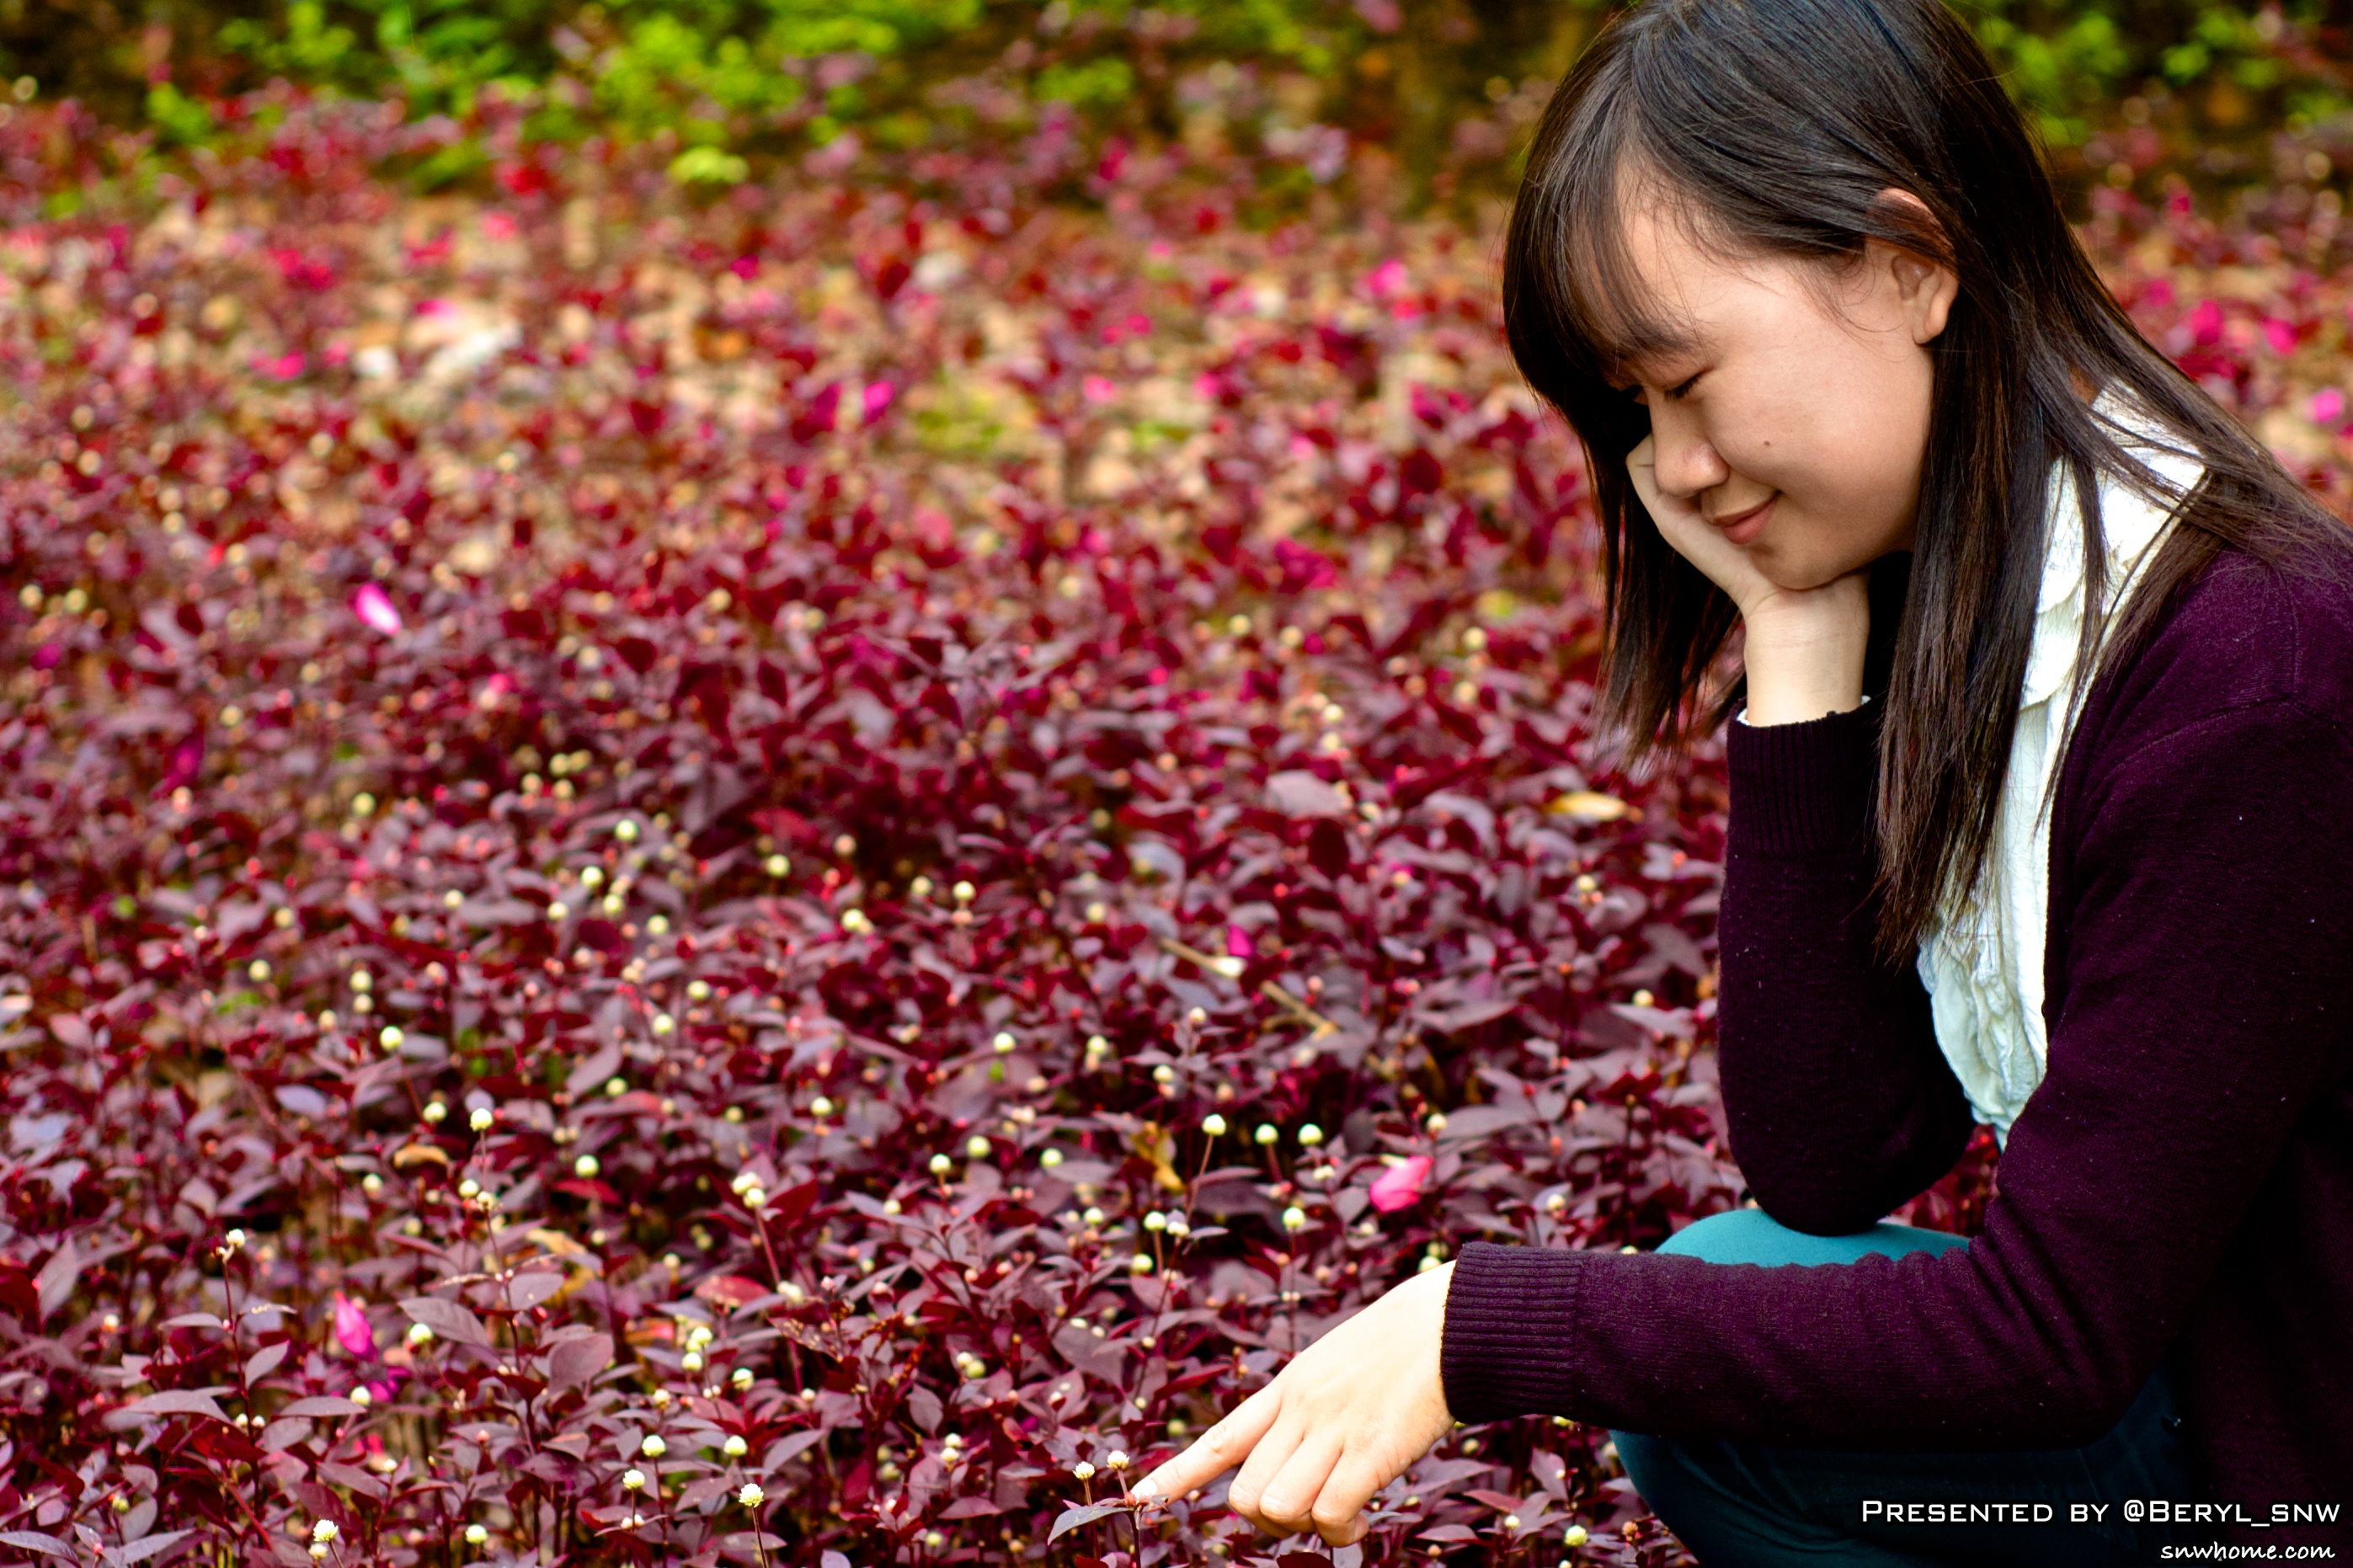
people, plant, girl, rain, leaf, flower, lake, portrait, spring, autumn, student, season, rainy, girls, university, canton, gdut, flowering plant